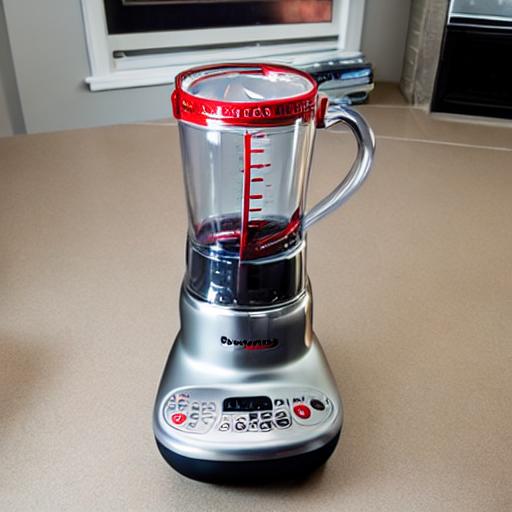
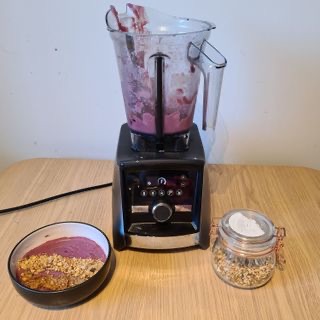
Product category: items_blender
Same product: no